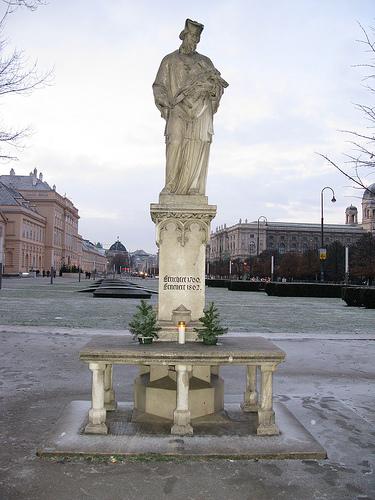
Weather: snow or frosty